Pira-pirasong Pangarap

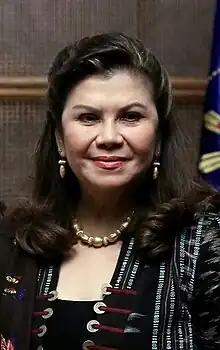
An image of Gina de Venecia.

The plight of battered women and children whose lives were transformed by "The Haven for Women" (an establishment of the nine-building in Alabang. It was inaugurated on September 30, 1995. Its main goal is to rehabilitate the abused women and help them to reclaim their God-given right to live with dignity) served as inspiration for her to come up a radio drama program entitled "Pira-pirasong Pangarap", launched in June 1996 on DZRH. The following year, the TV version made its debut on GMA Network. This also the radio drama to moved from DZRH to Super Radyo DZBB, the AM radio station of GMA Network. During its run, the show raked in five Best Drama Series trophies from the Philippine Movie Press Club's (PMPC) Star Award.